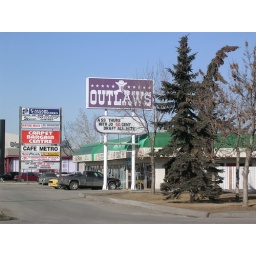
wouldn't want to be there on a thursday (check the white sign below the &amp;quot;outlaws&amp;quot; one)